Animal attacks in Latin America

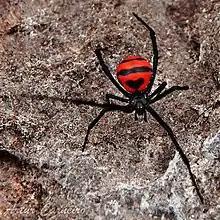
Latrodectus curacaviensis.

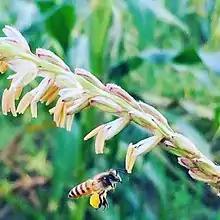
Africanized honey bee.

Six eyed sand spider (Sicarius) The Sicarius genus is composed of 21 species, which are known for their burying behavior, accidents with these spiders are extremely rare, only one case has been officially confirmed, which resulted in a dermonecrotic lesion caused by Sicarius tropicus. Sicarius ornatus, as well as Sicarius thomisoides are the species that has the highest potential to cause severe envenoming.